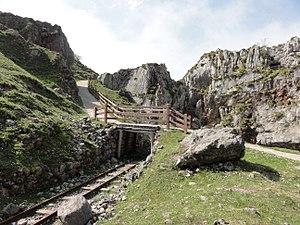
Le lac Enol est un petit lac de montagne situé dans la cordillère Cantabrique, dans les Pics d'Europe, dans la communauté autonome des Asturies, à l'extrême nord de l'Espagne. Il se trouve au cœur du parc national des pics d'Europe.